Clear Lake, Iowa

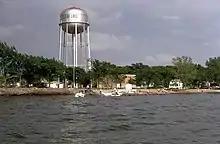
Clear Lake water tower and shoreline.

The region around the lake that would later be called Clear Lake was a summer home to the Dakota and Winnebago American Indians. During a land survey of northern Iowa done in 1832 by Nathan Boone, the son of the famous explorer Daniel Boone, a map was made showing the lake and other bodies of water in the area.